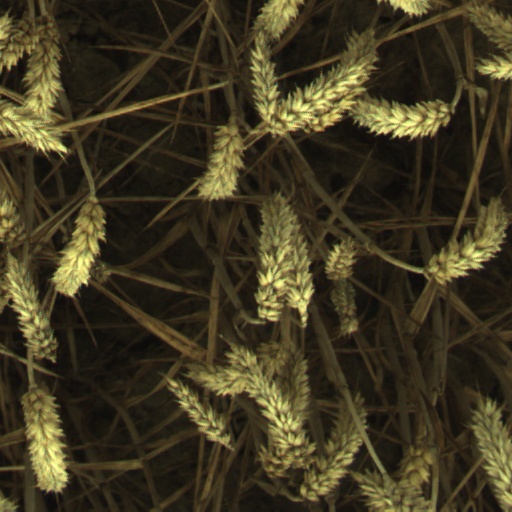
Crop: wheat